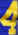
Number: 4